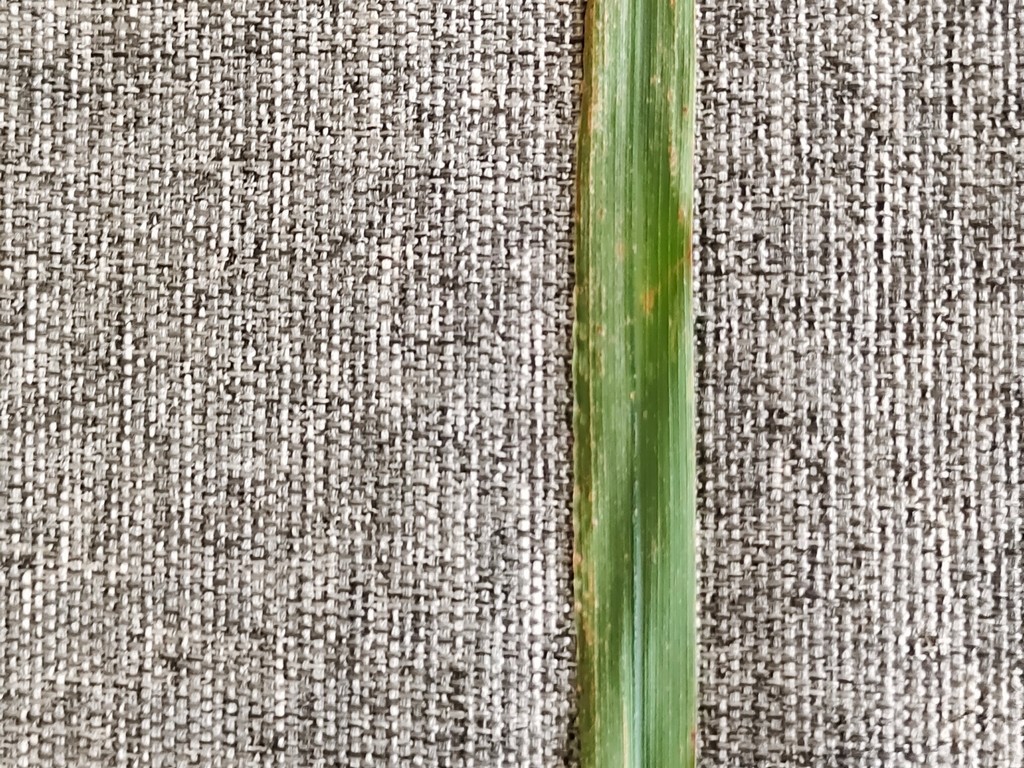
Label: Unhealthy